Tiga Dara

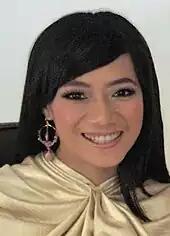
Nia Dinata remade "Tiga Dara" as "Ini Kisah Tiga Dara" in 2016.

Nana is then asked to take Nunung out with her, in the hopes that she will meet a man herself. At a party, while Nana mingles with several men, Nunung sits out every dance and eventually leaves with Herman. She tells her grandmother that she felt too old among the younger partygoers and asks why she was told to go. Nenny, again eavesdropping, shouts out the truth. Though Nunung is initially angered, she understands her grandmother's intentions.